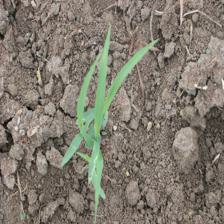
Label: Sorghum